Sæbø, Vestland

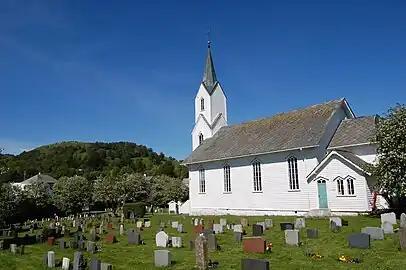
View of the local church

Sæbø was the administrative centre of the old municipality of Sæbø which existed from 1924 until 1964.